Little Rapids, Wisconsin

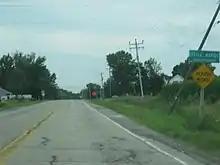
The sign for Little Rapids on County D.

Little Rapids is an unincorporated community located in the town of Lawrence, Brown County, Wisconsin, United States. Little Rapids is located on the Fox River southwest of Green Bay.